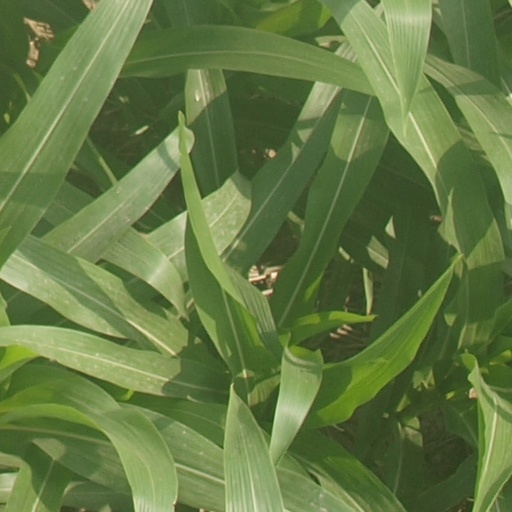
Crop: maize; corn